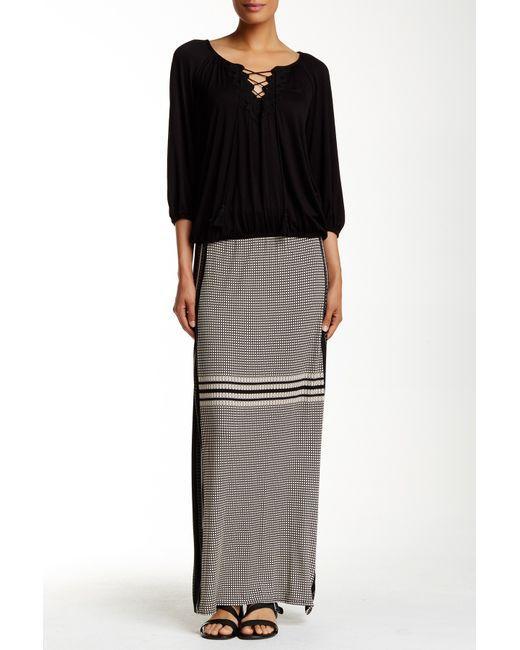
Schwarzes Baumwoll-Top mit langen Ärmeln und grauem Rock